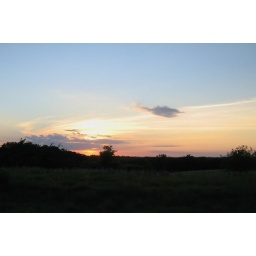
Taken by Mrs PR out the car window at 70 mph (she was not driving!)